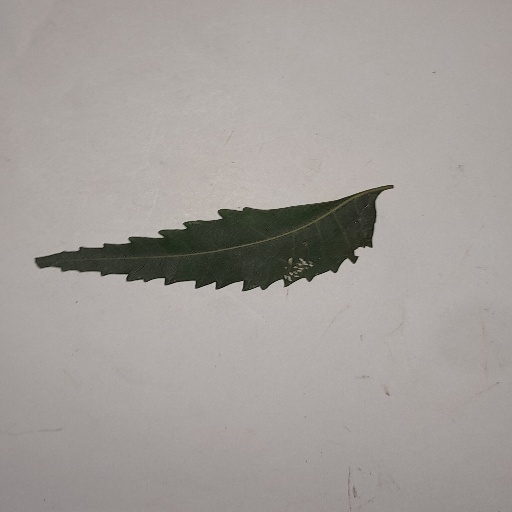
Species: Neem
Leaf condition: Healthy Leaf